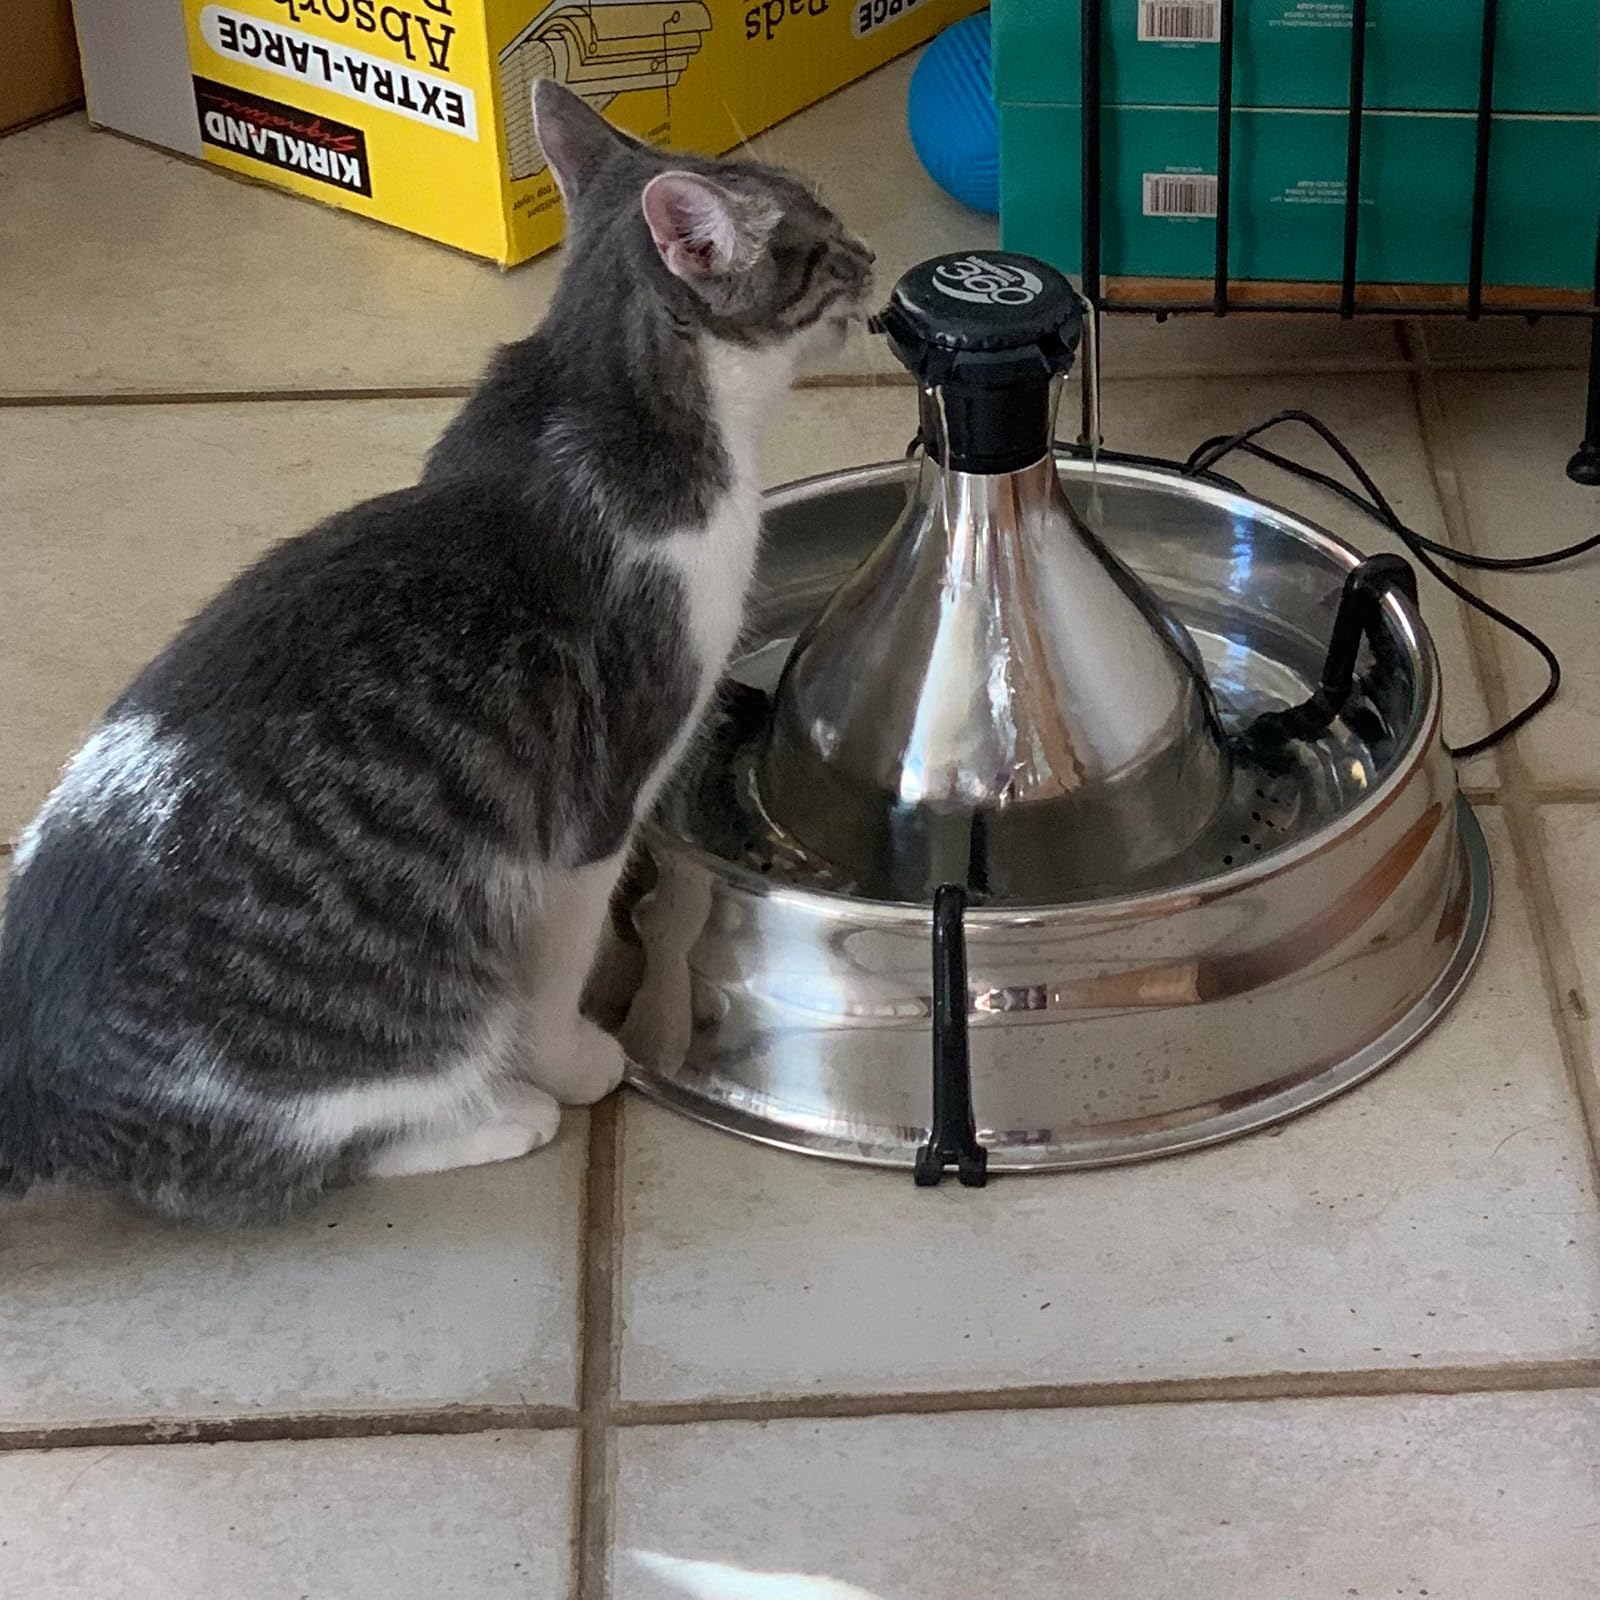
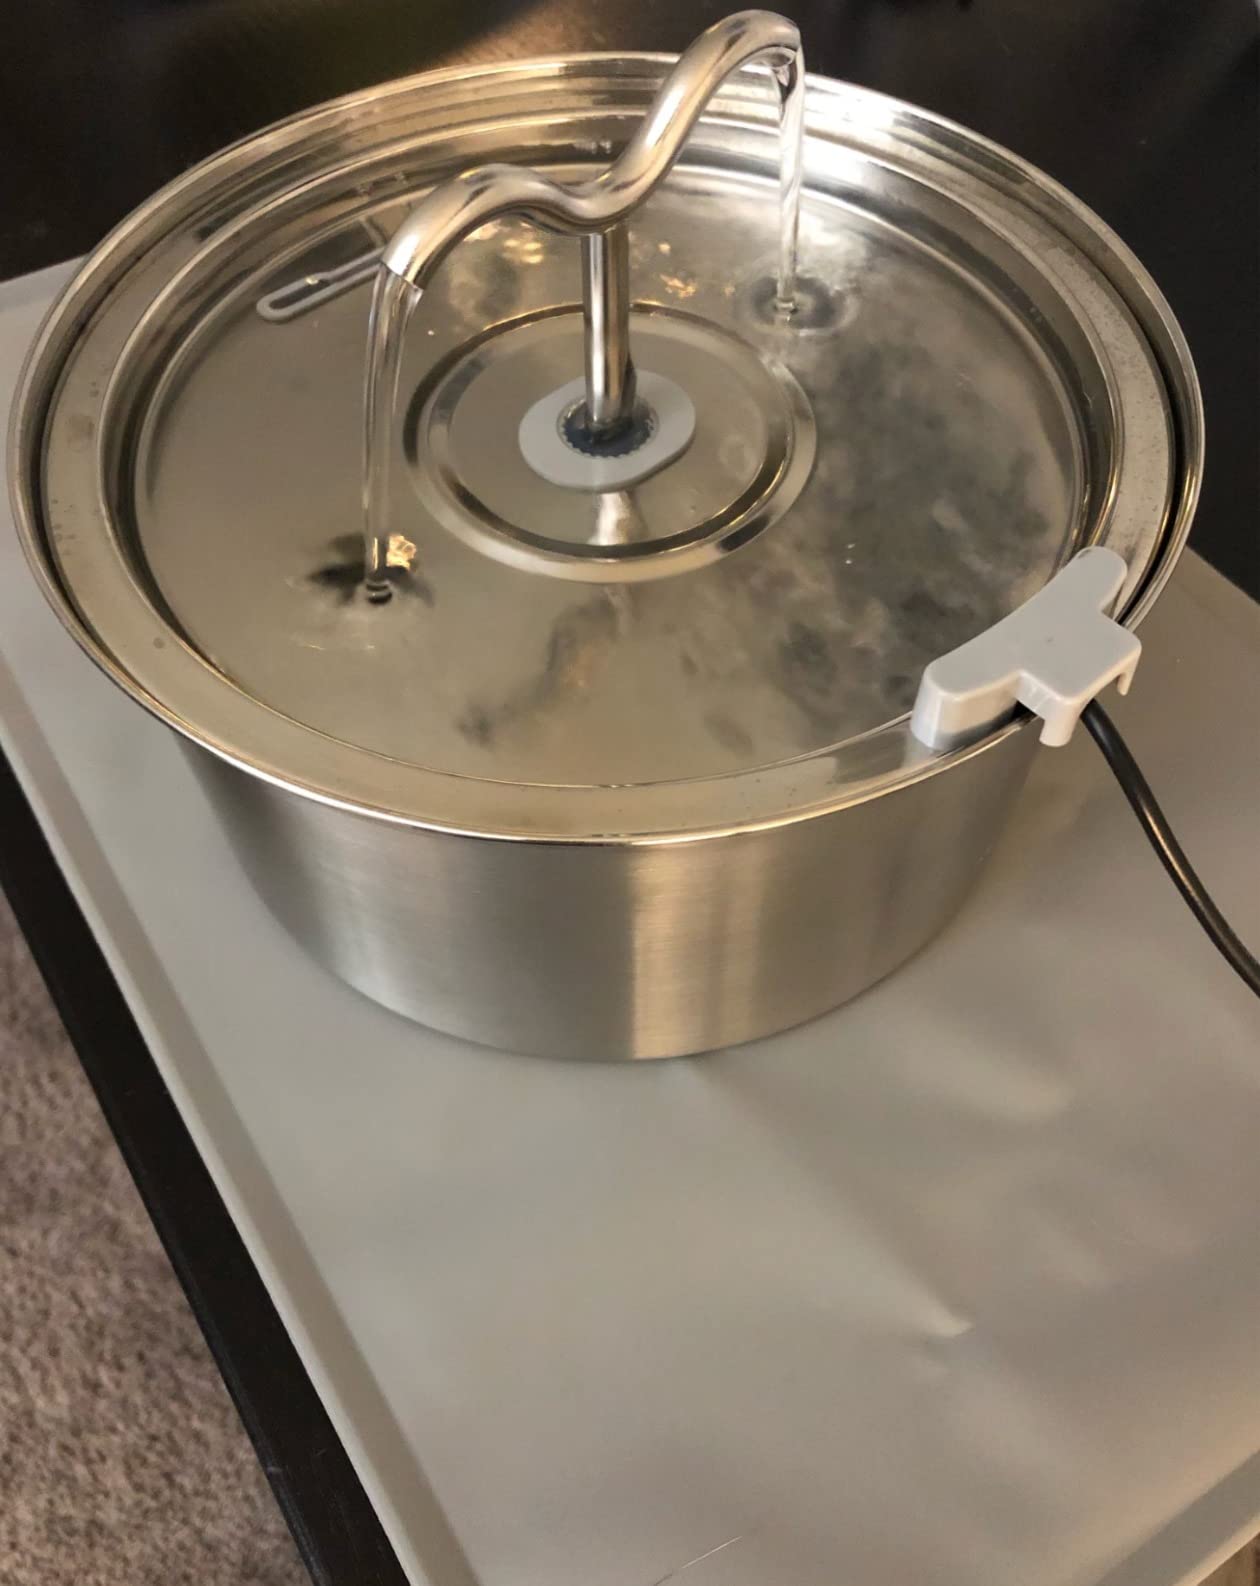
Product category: items_bowl
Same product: no